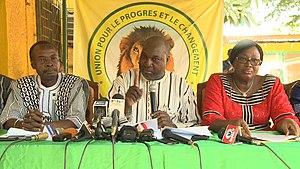
L’opposant Zéphirin Diabré, leader de l’Union pour le Progrès et le Changement (UPC), entouré de ses collaborateurs, lors d’une conférence de presse, à Ouagadougou, Burkina, 10 octobre 2017.